Weng Wenhao

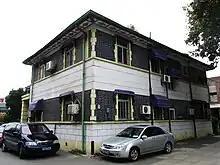
Former residence of Weng Wenhao in Nanjing.

He was born in 1889 in Cixi, Zhejiang in late Qing dynasty. His father was a local businessman.